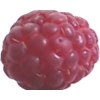
Label: raspberry